John Henry Devereux

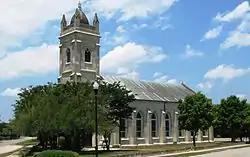
Stella Maris

Responding to the needs of a growing ethnic German community after a new wave of immigration following the 1848 revolutions, the German Lutherans purchased land on King Street on which to build a new church in 1867–72. They selected Devereux as the architect.